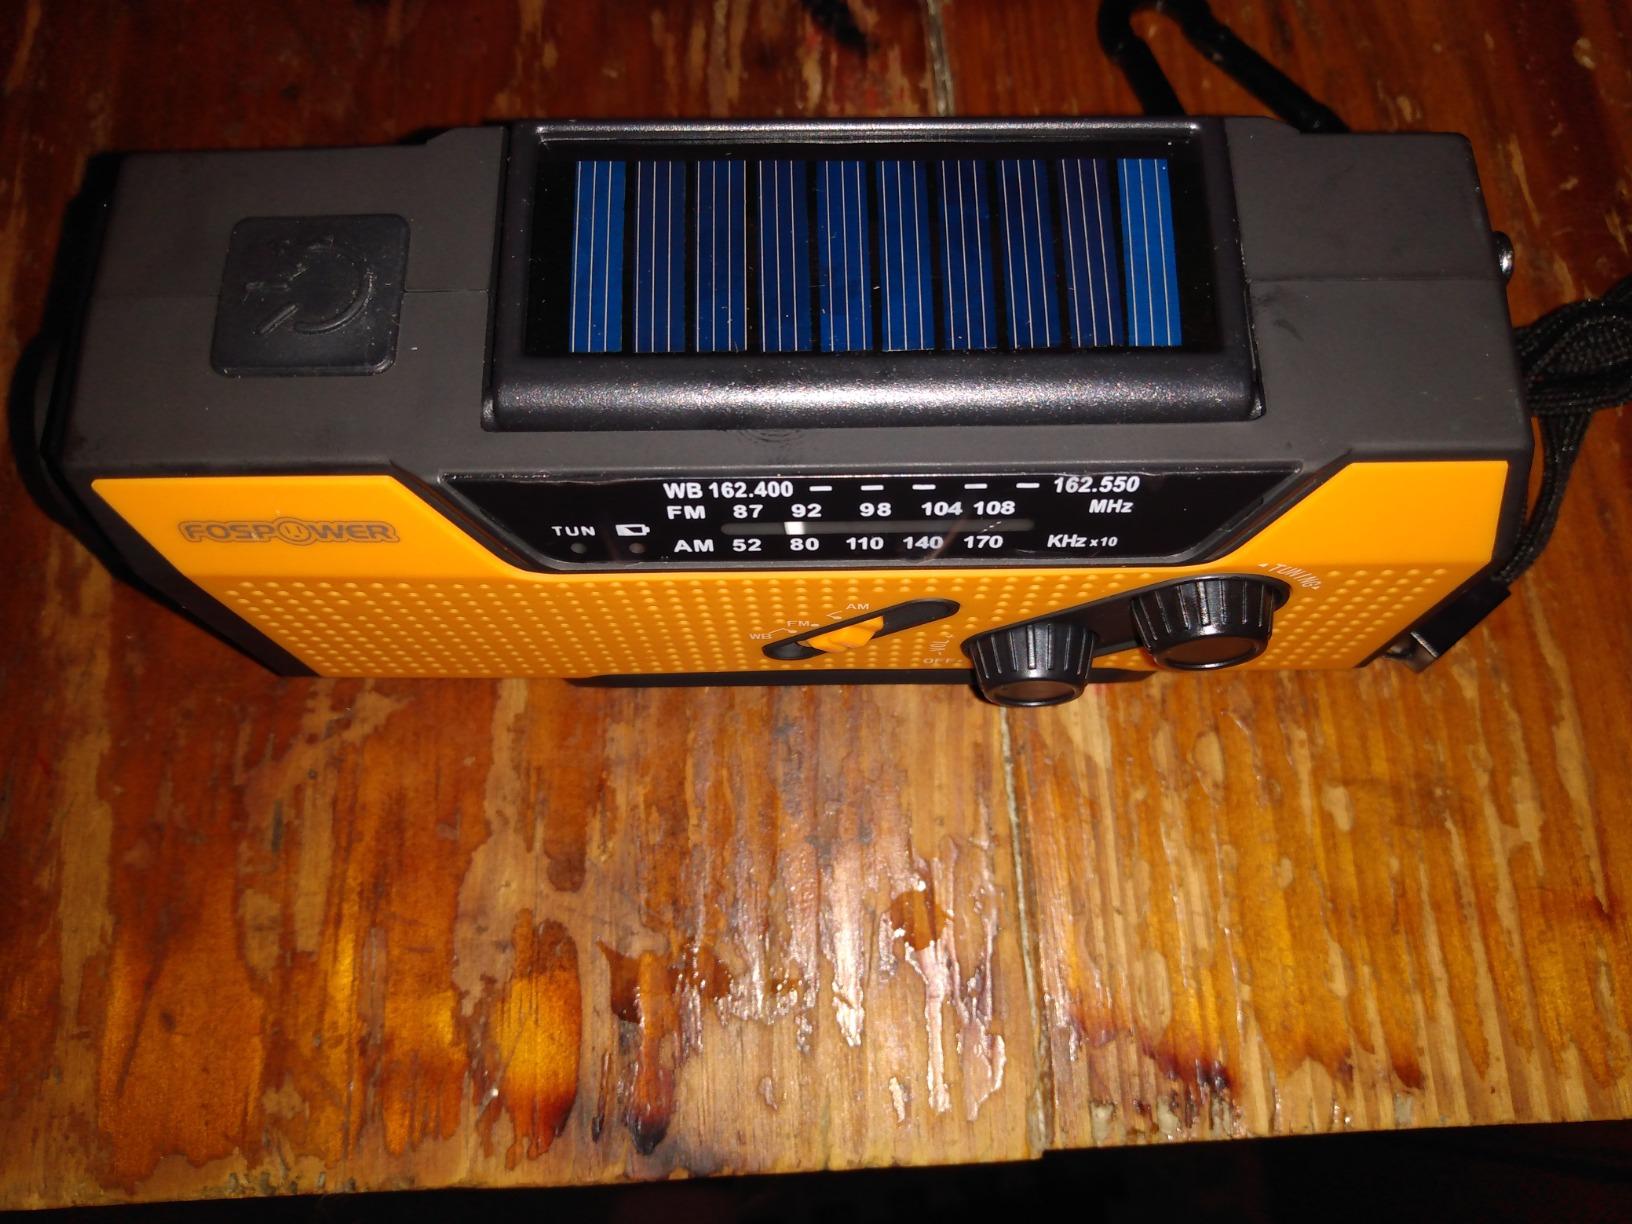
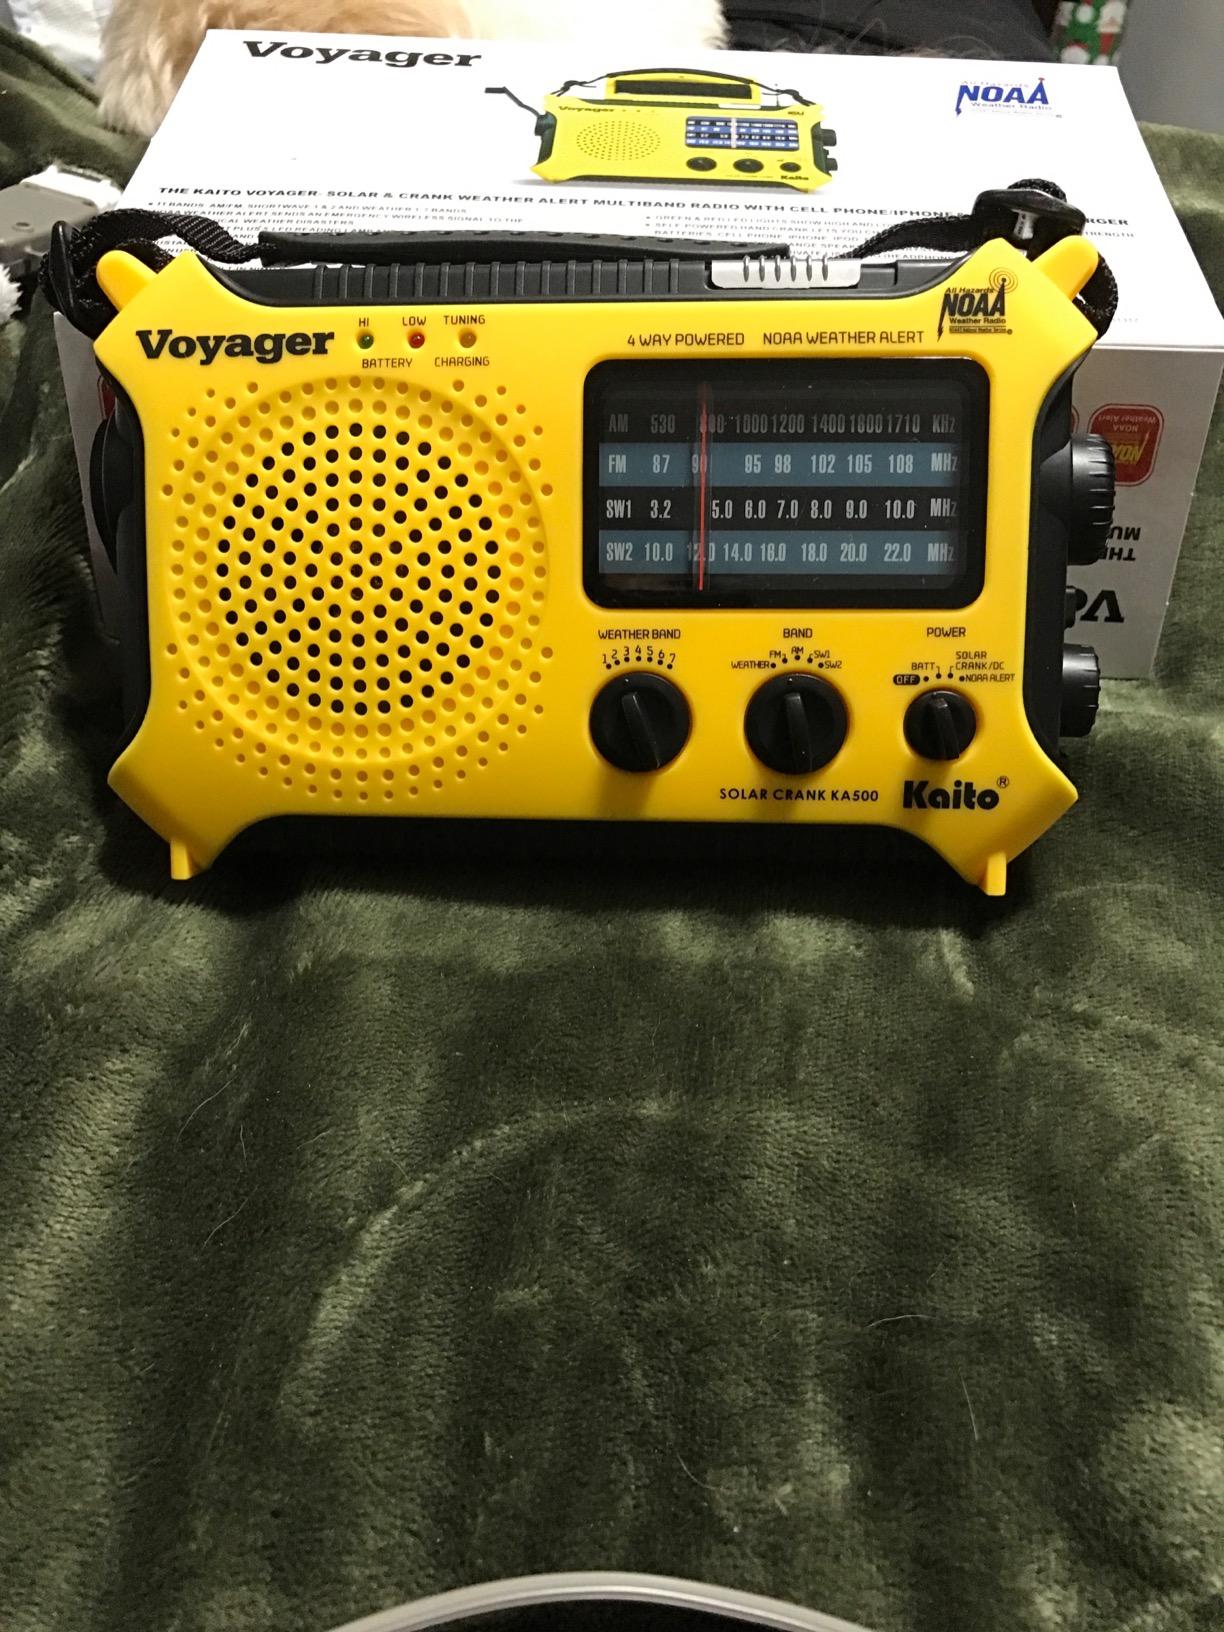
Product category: radio
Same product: no